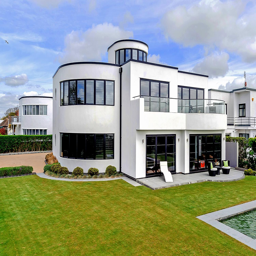
this - bedroom home is in the coastal town